The Girl with the Five Zeros

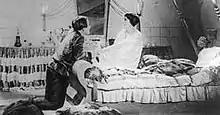
Veit Harlan, Viola Garden

The Girl with the Five Zeros (German: Das Mädchen mit den fünf Nullen) is a 1927 German silent comedy film directed by Curtis Bernhardt. It was shot at the Grunewald Studios in Berlin. The film's sets were designed by Heinrich Richter. The plot concerns a winning lottery ticket.